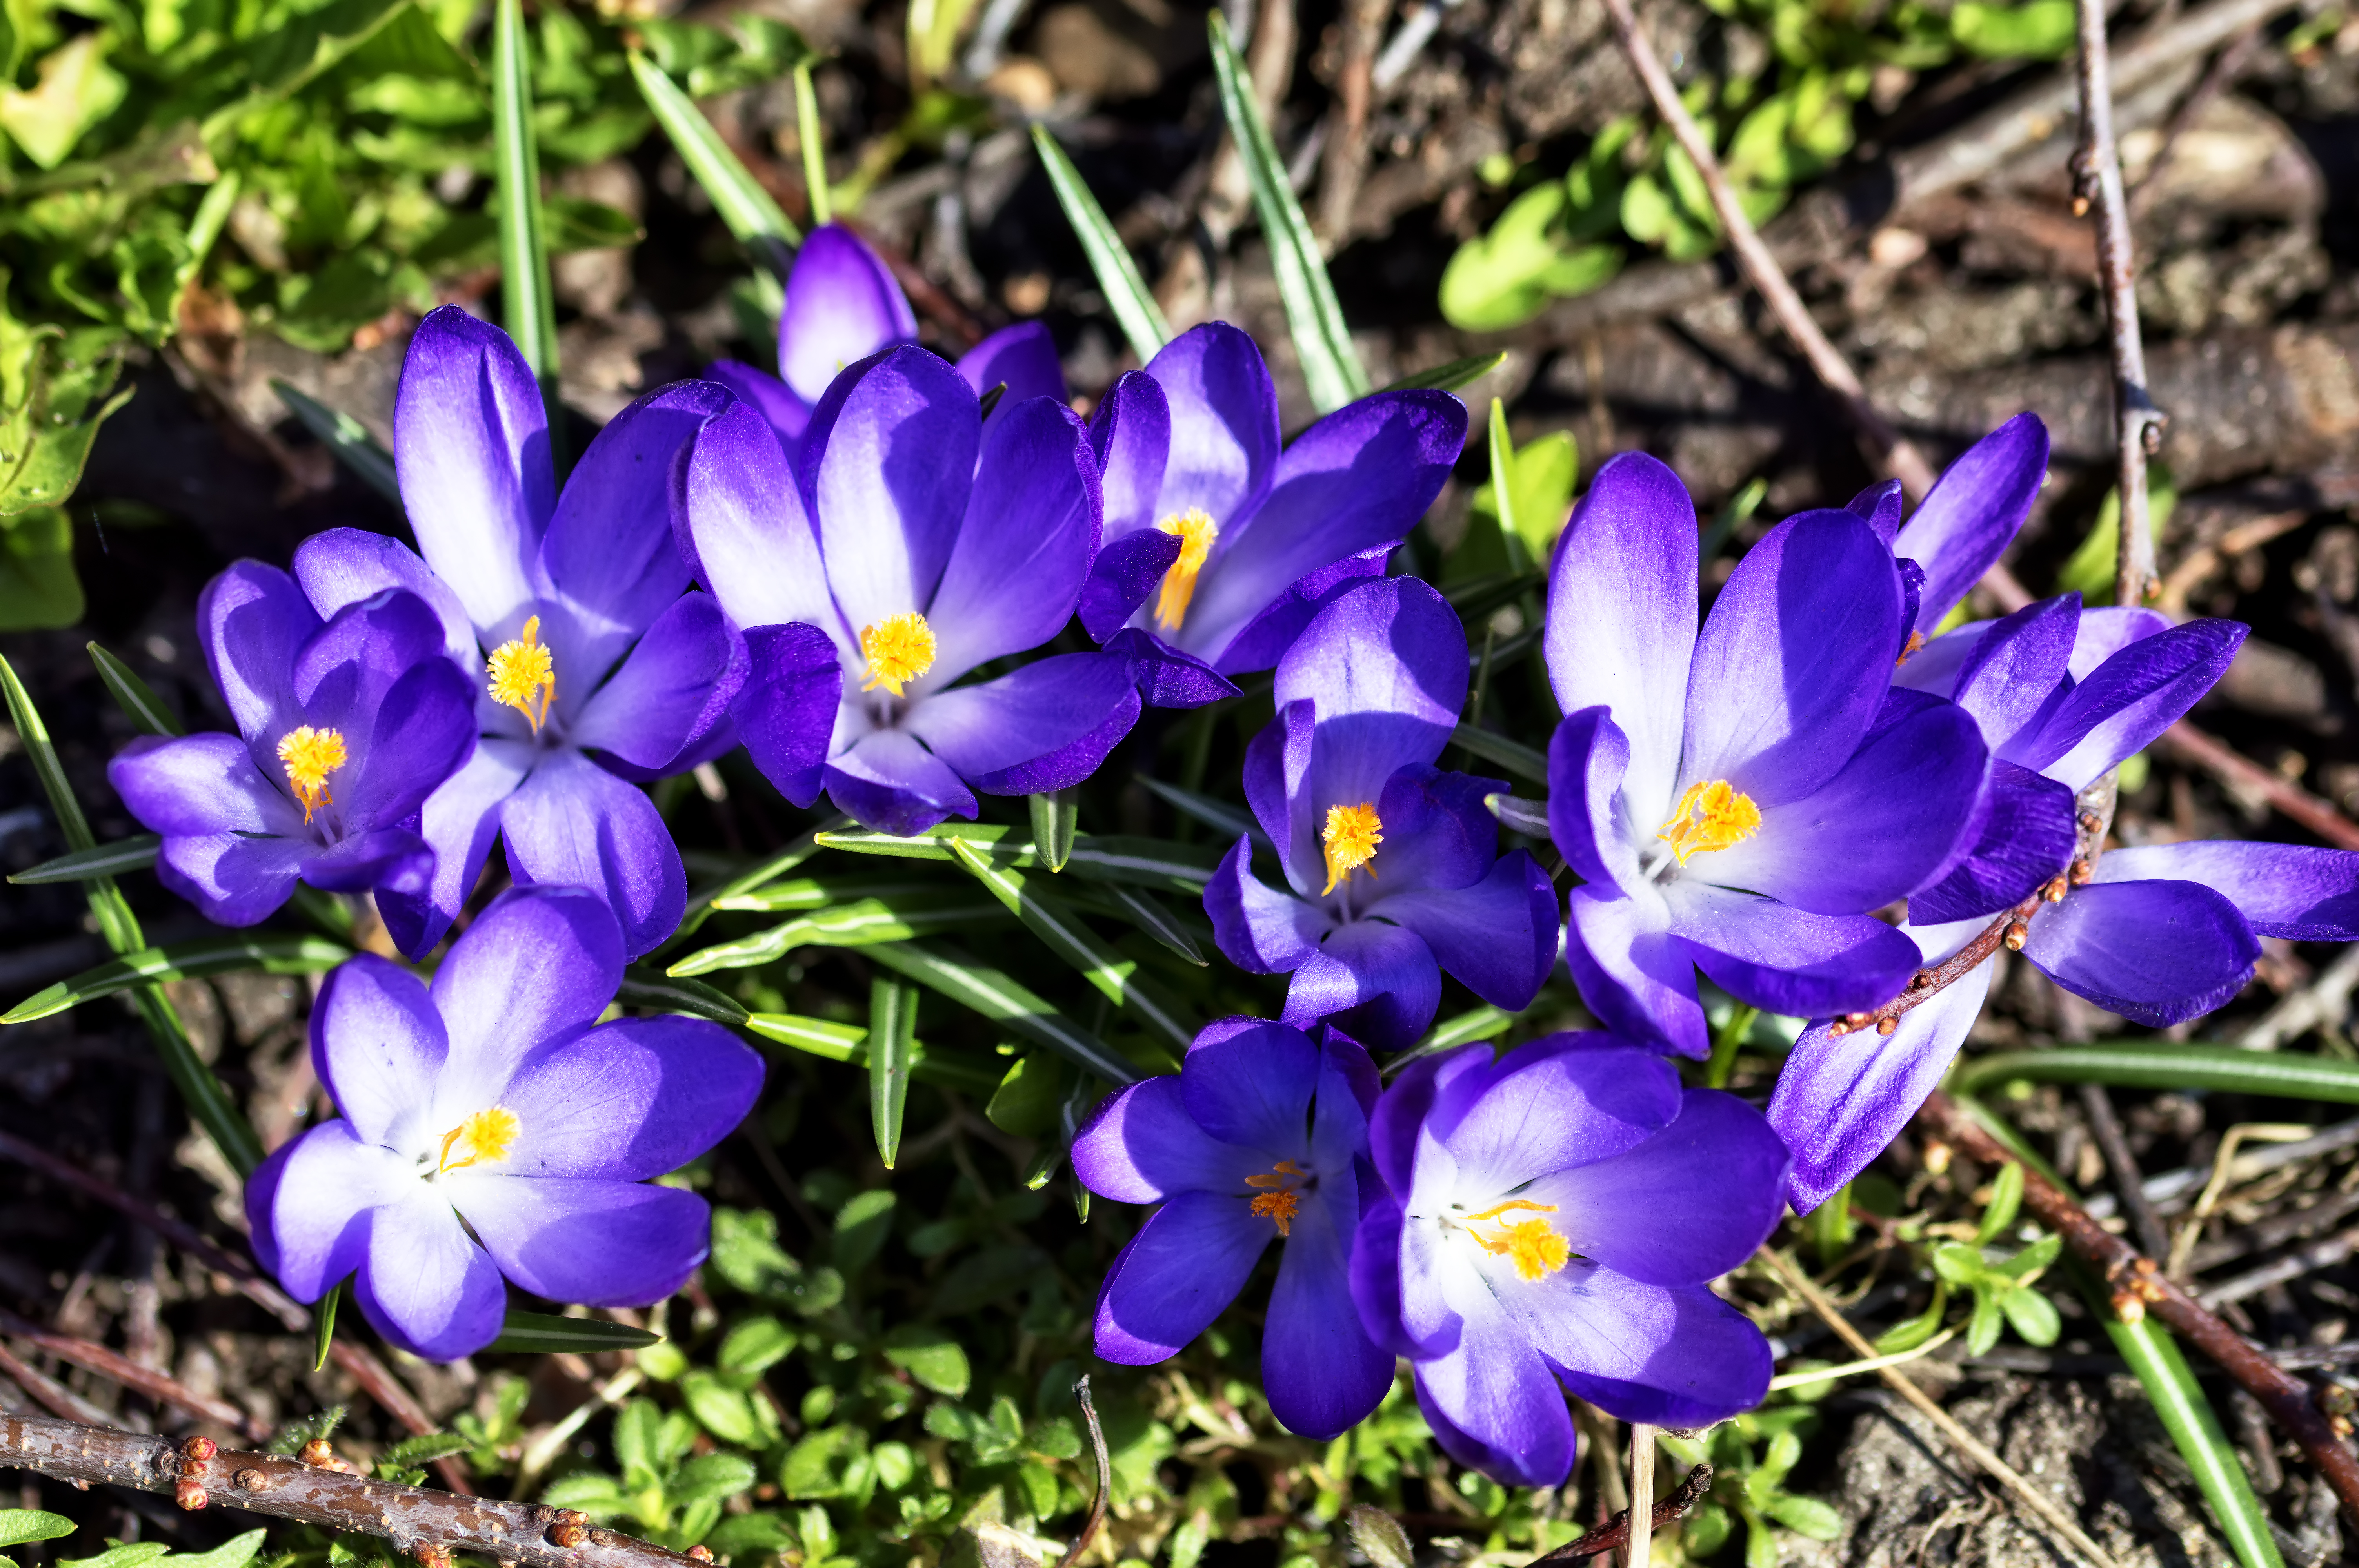
nature, plant, flower, petal, botany, flora, plants, wildflower, flowers, eye, finland, helsinki, crocus, crocuses, macro photography, flowering plant, annual plant, land plant, violet family, iris family